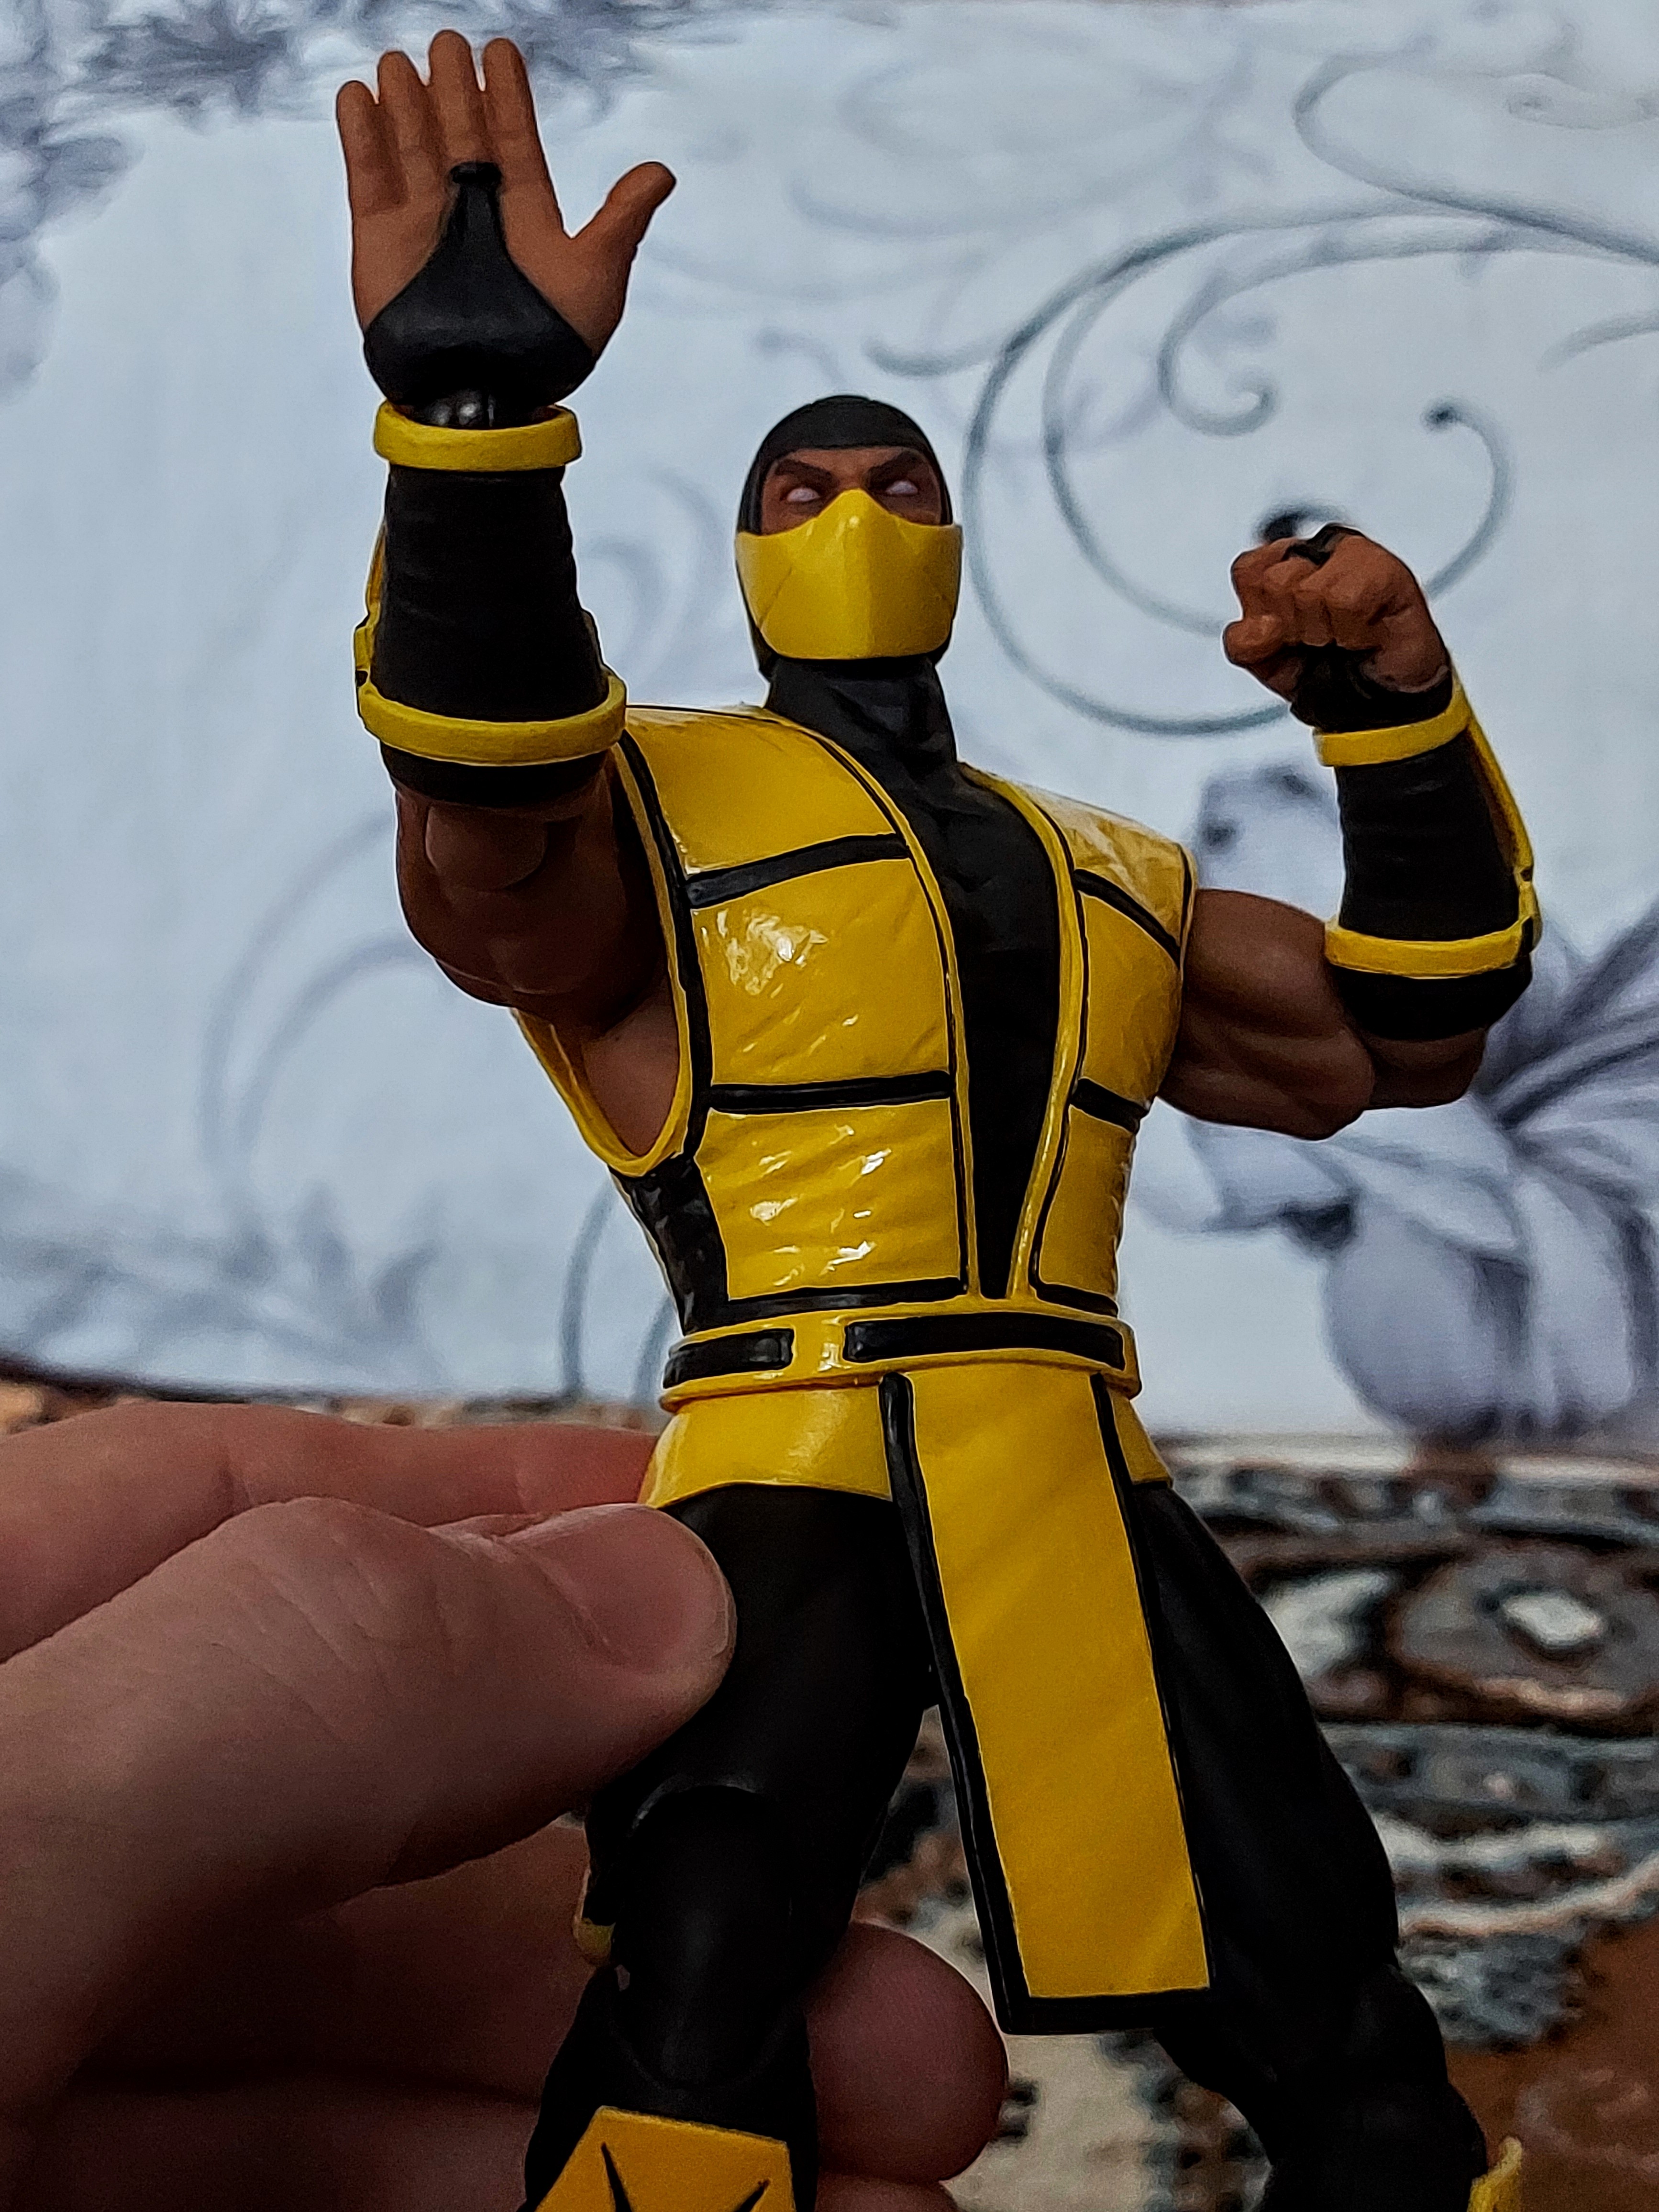
scorpion, storm, collectibles, yellow, gesture, finger, thumb, fictional character, personal protective equipment, art, sleeve, action figure, armour, dry suit, recreation, hero, illustration, animation, fiction, cape, uniform, Animated cartoon, costume, figurine, boats and boating equipment and supplies, elbow, justice league, job, superhero, fun, wetsuit